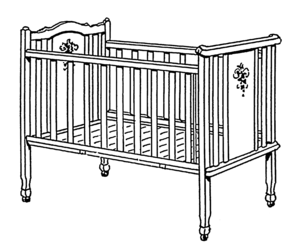
Un lit d'enfant ou lit de bébé ou encore lit de nourrisson est un petit lit conçu pour les enfants en bas âge et les nourrissons. Le lit d'enfant est une conception récente, et permet d'empêcher les enfants pouvant se lever d'en sortir. A partir de deux ou trois ans, les enfants pouvant facilement escalader le lit, le lit pour enfant est souvent remplacé par un lit classique de petite taille. Le berceau est un type de lit d'enfant, qui a la particularité de pouvoir effectuer un mouvement de balancier.